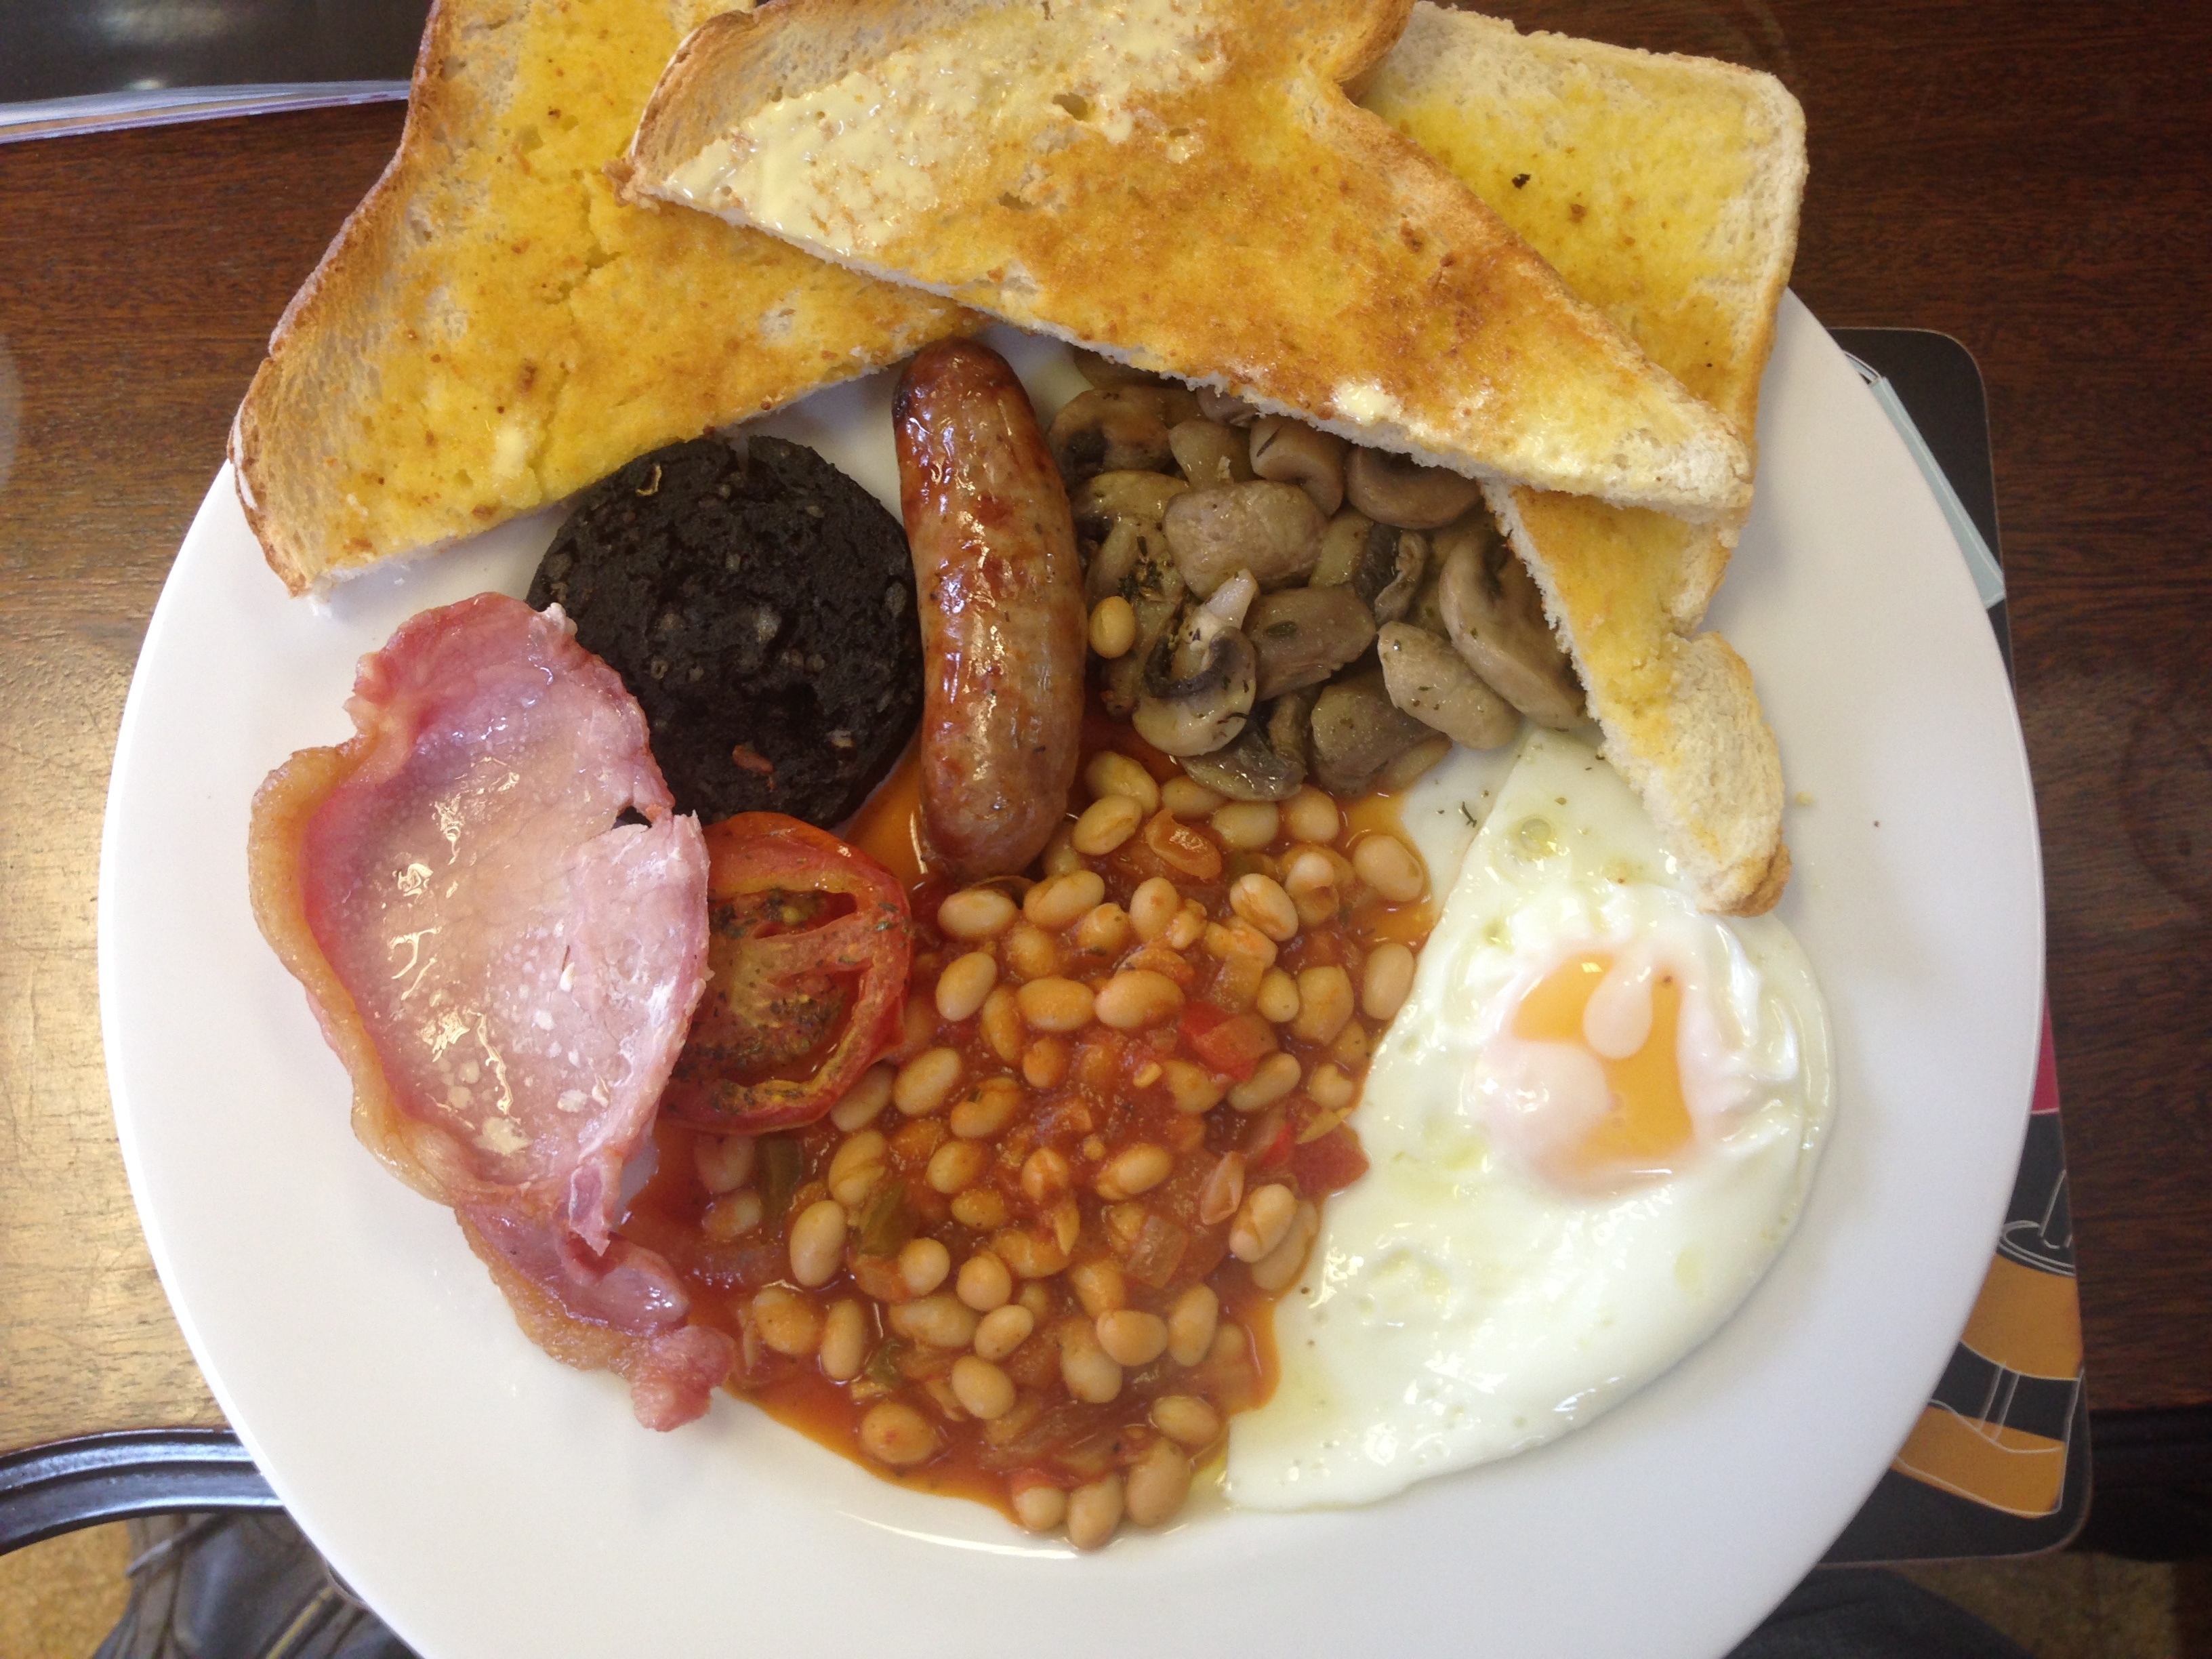
dish, meal, food, produce, breakfast, meat, lunch, cuisine, cool image, vegetarian food, full breakfast